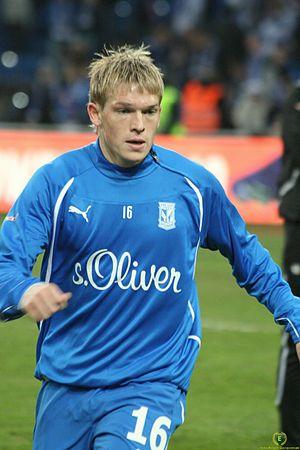
Artjoms Rudņevs, footballeur letton.